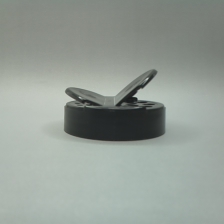
Color: black
Cap type: dual flip-top cap